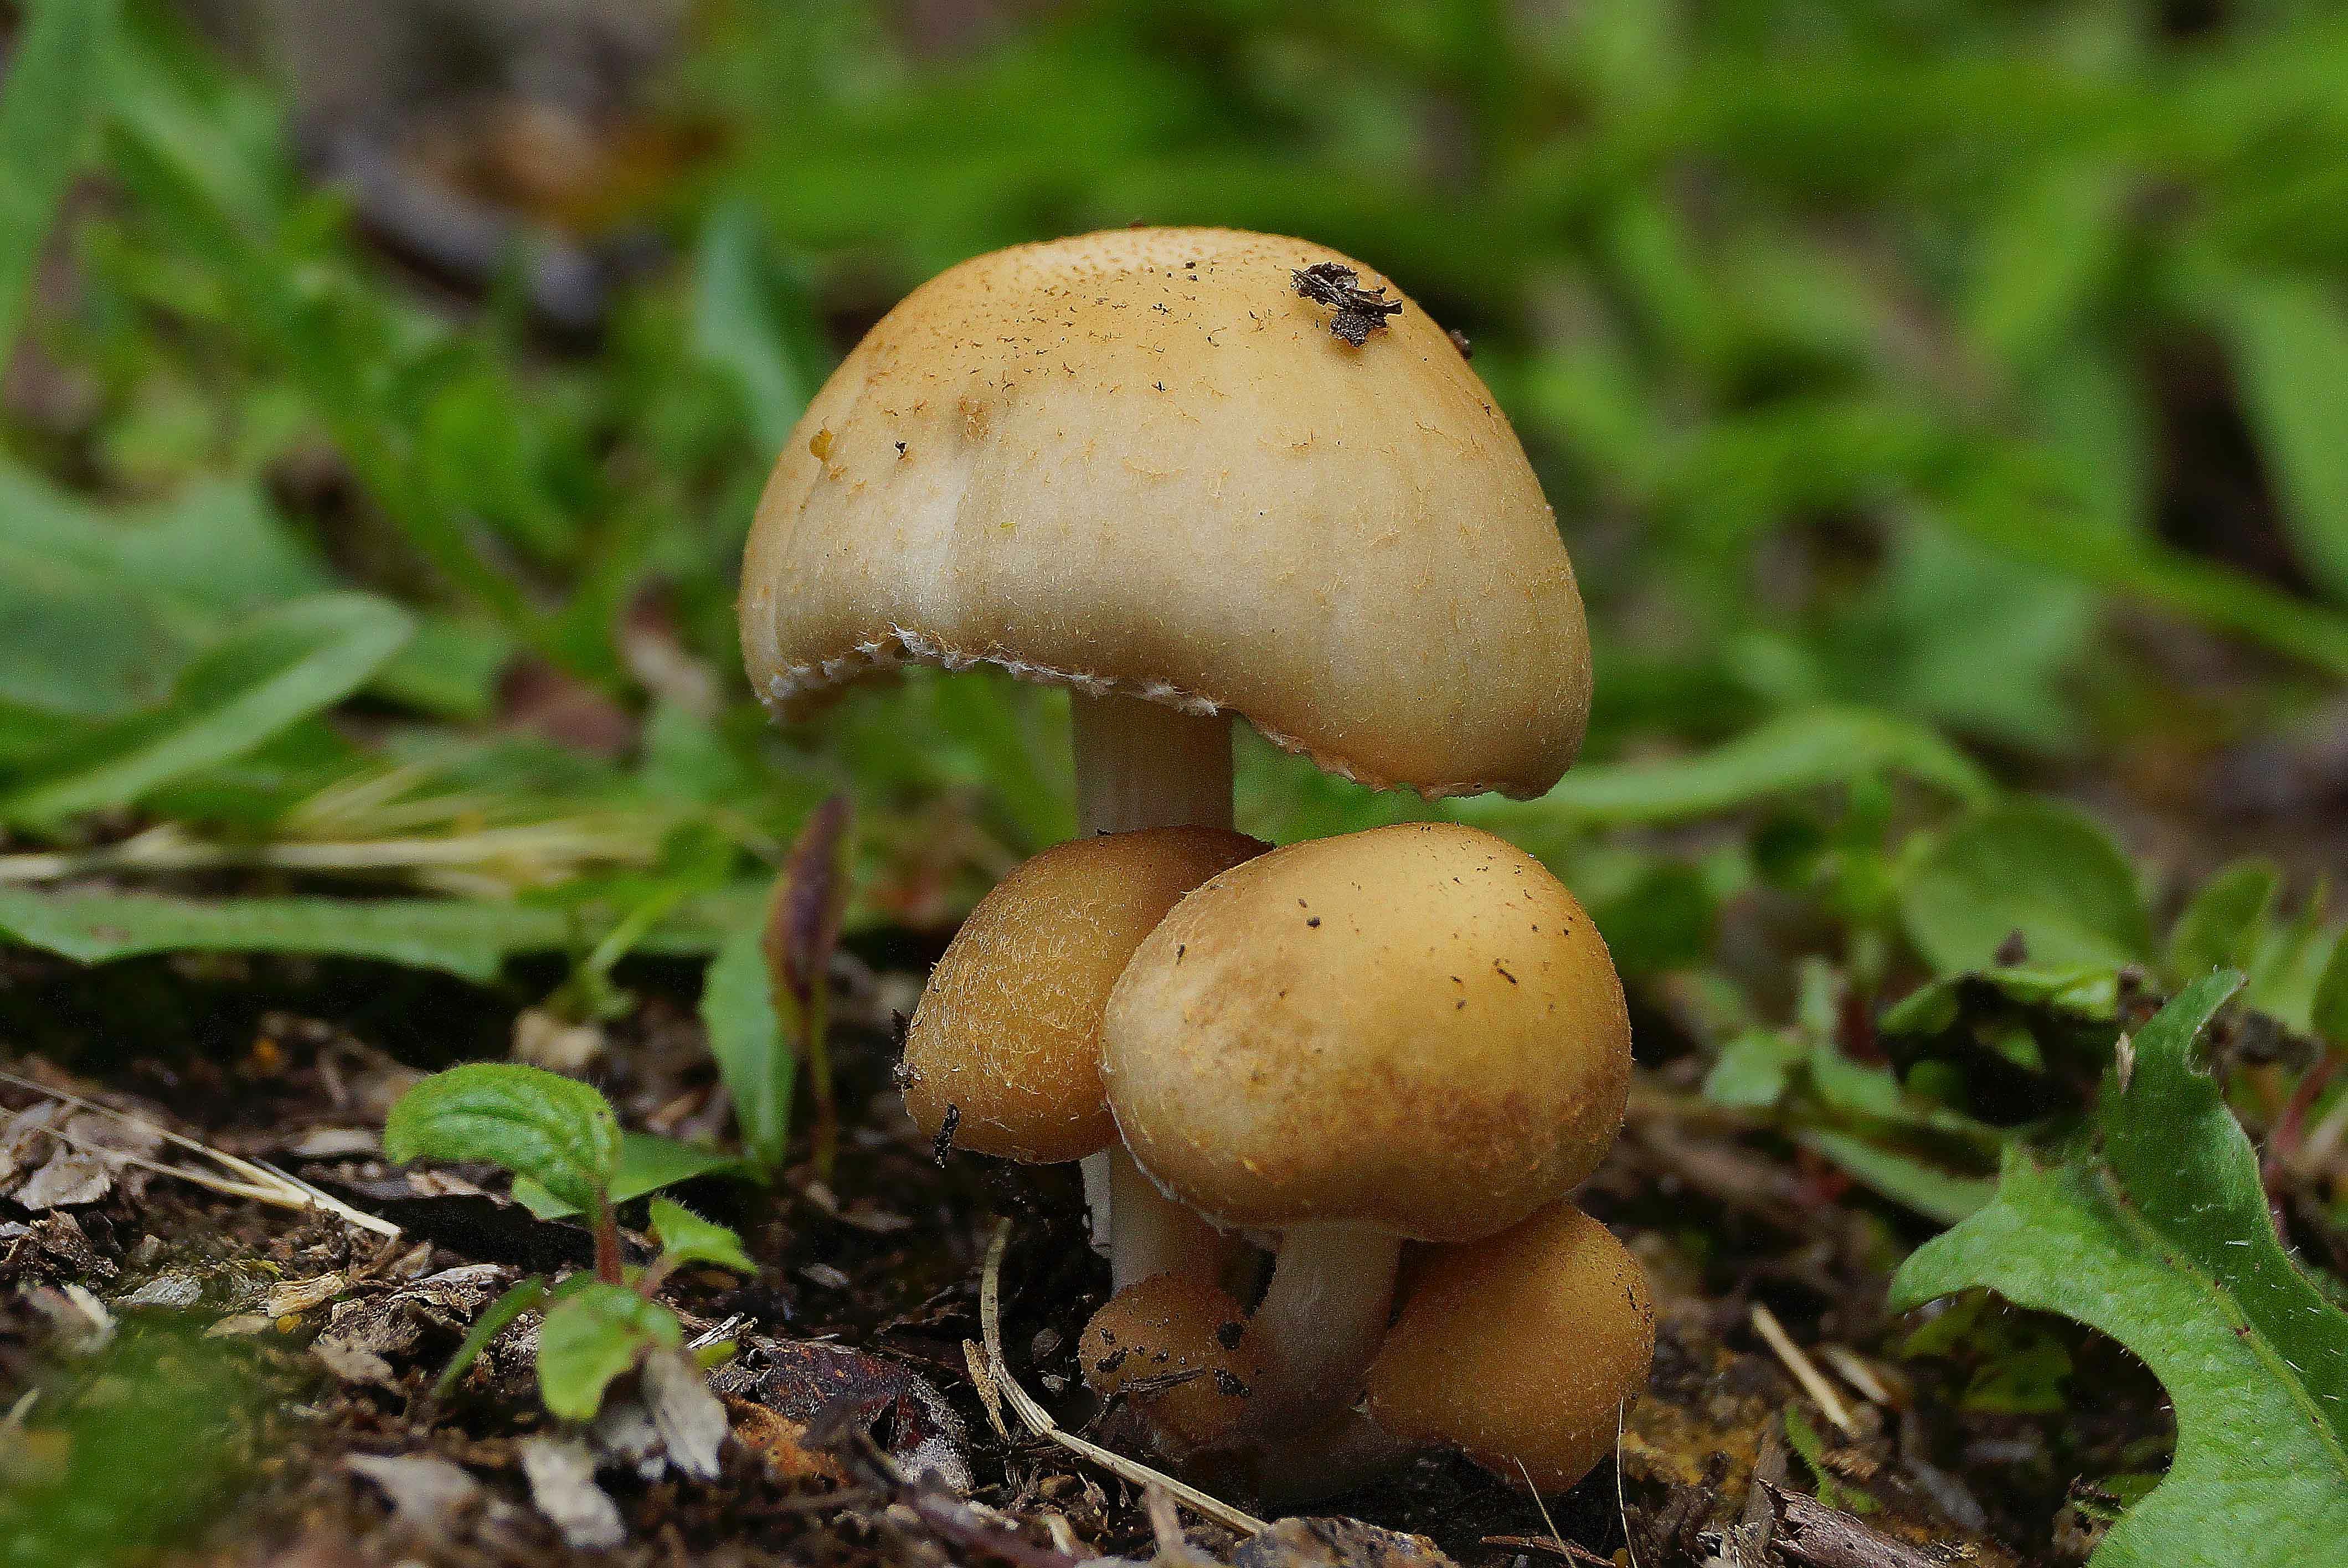
nature, photo, macro, mushroom, fauna, flowers, fungus, mushrooms, naturaleza, flores, setas, woodland, agaric, bolete, a77, g, ggl1, gaby1, xovesphoto, xelodegalicia, sonya77v, sonyslta77v, agaricus, macro photography, matsutake, gabrielcoru a, edible mushroom, medicinal mushroom, agaricomycetes, agaricaceae, champignon mushroom, penny bun, pleurotus eryngii, discinaceae